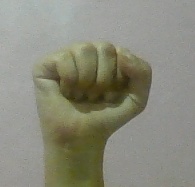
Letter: saad